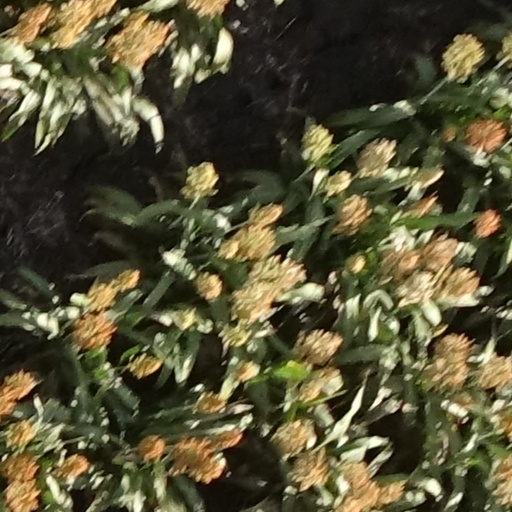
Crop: sorghum